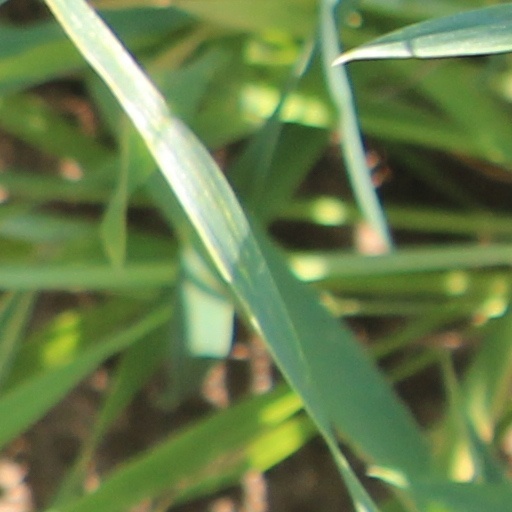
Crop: wheat